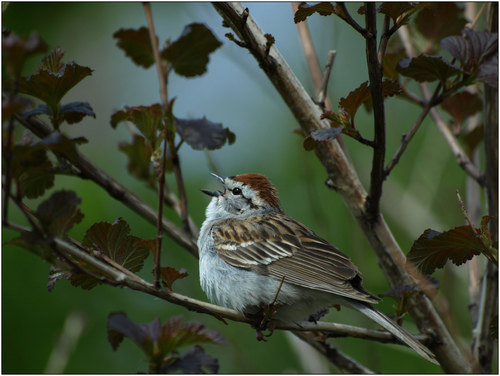
small,roundish bird with a white belly and breast, brown spot on his crown,and a brown eyering.
a plump looking bird with a delicate looking black bill
this is a bird with a grey belly, brown wings and a dark brown crown.
the bird is plump with a white breast, brown and white wings and brown on its head.
this bird has a brown crown, a short bill, and a rounded belly
this small bird has brown wings and a small beak.
this particular bird has a white belly and a brown crown
this bird has wings that are brown and has a fat white belly
this little bird has a brown crown, brown and black primaries, and a grey belly.
a small brown bird, with a white belly, and a sharp bill.
Species: Chipping Sparrow